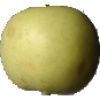
Label: Apple Golden 3